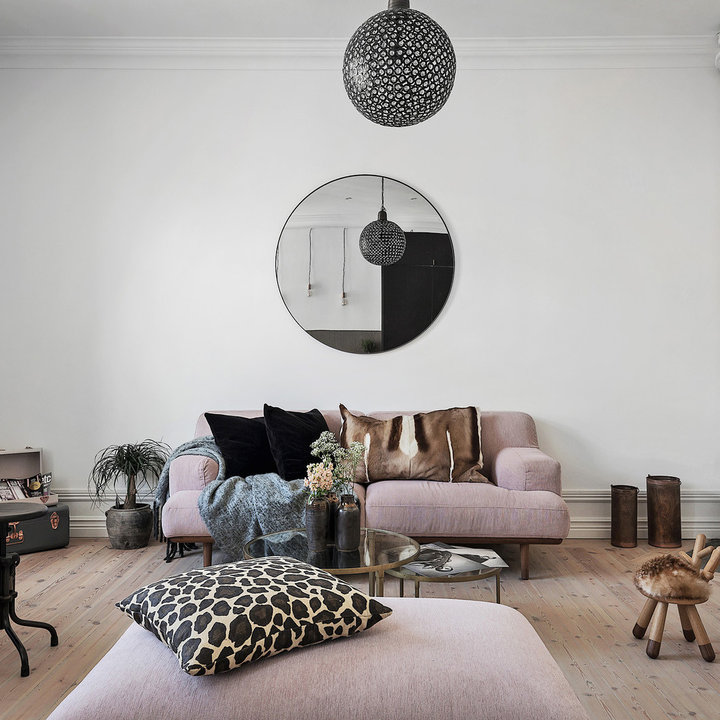
Style: Scandinavian